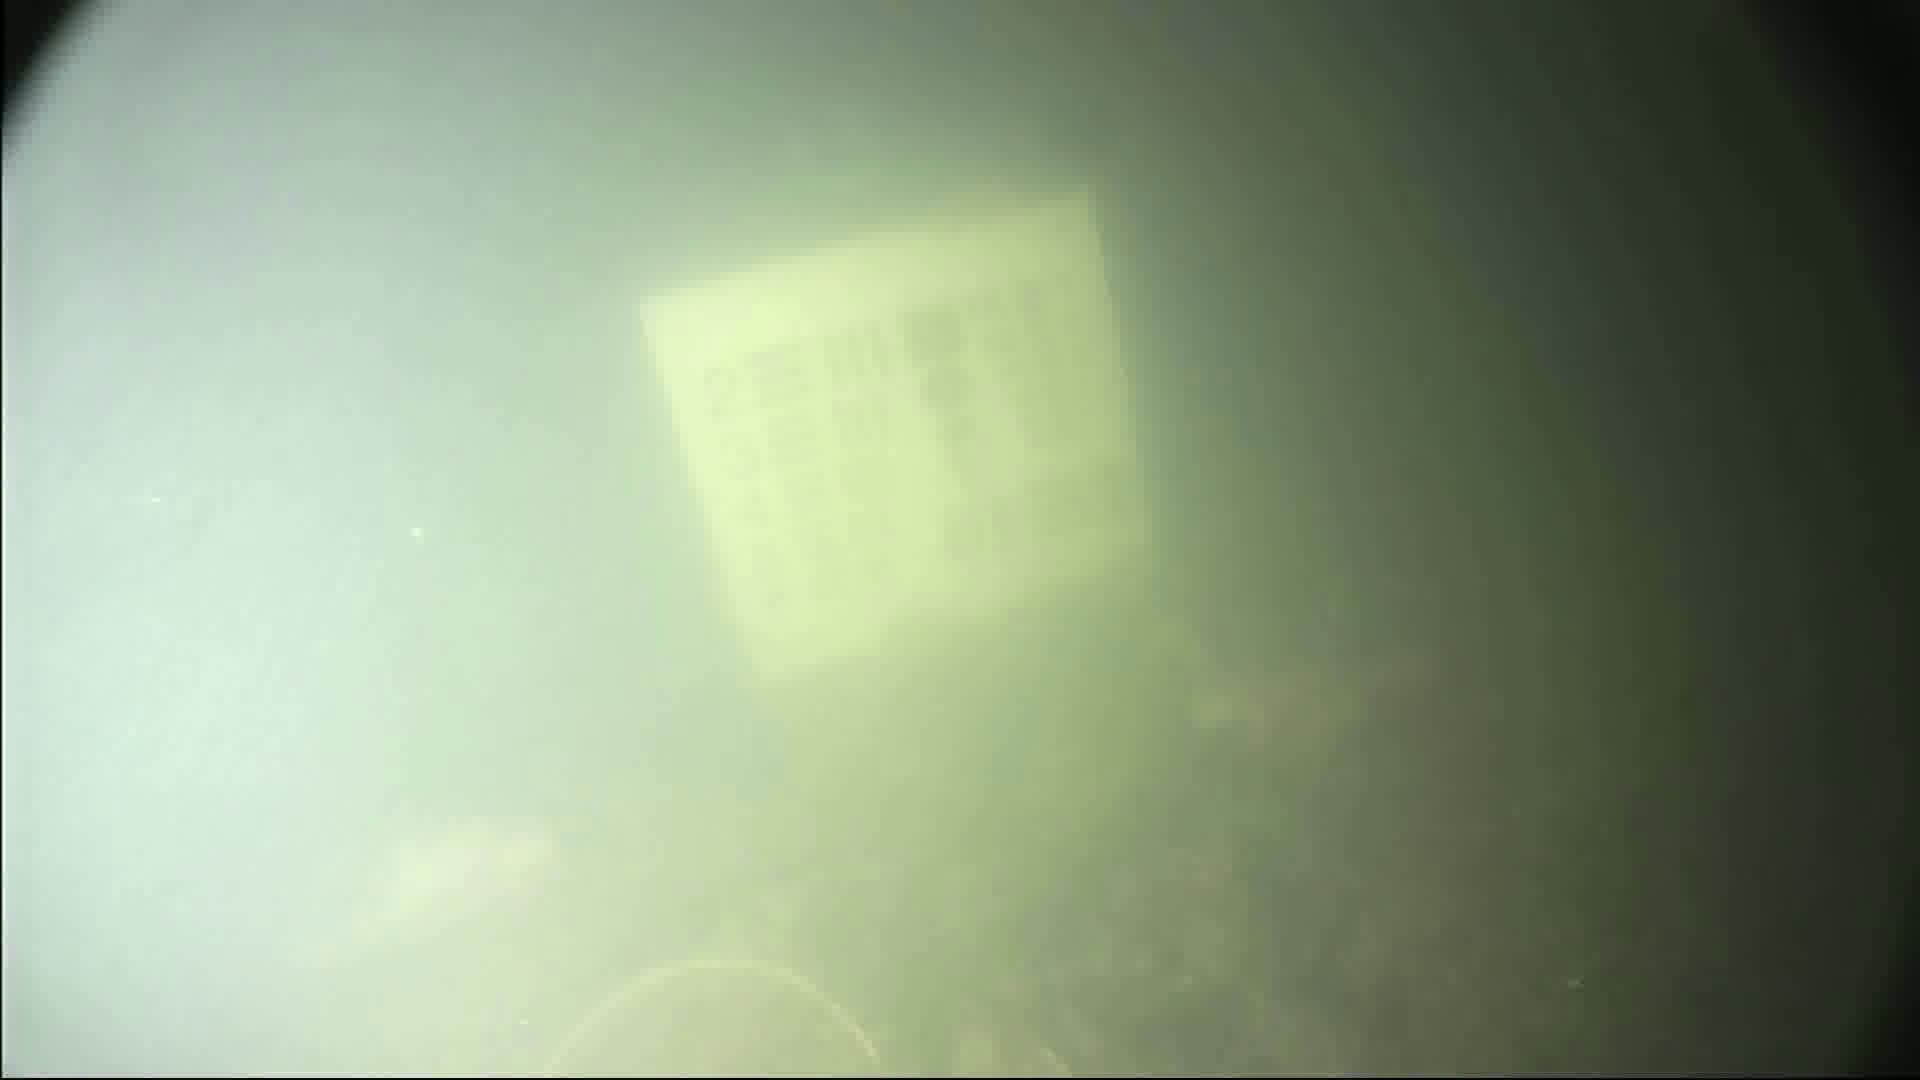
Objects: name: fish